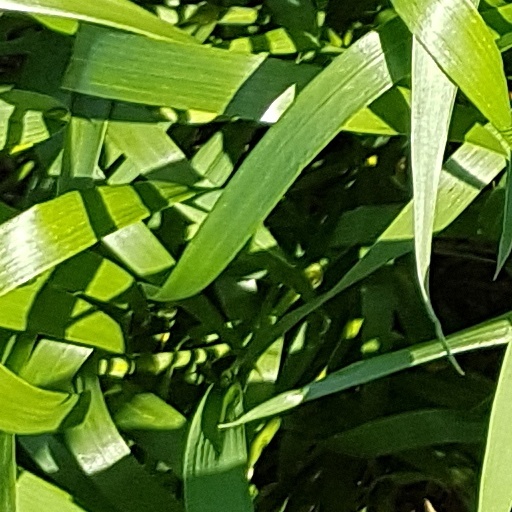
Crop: wheat